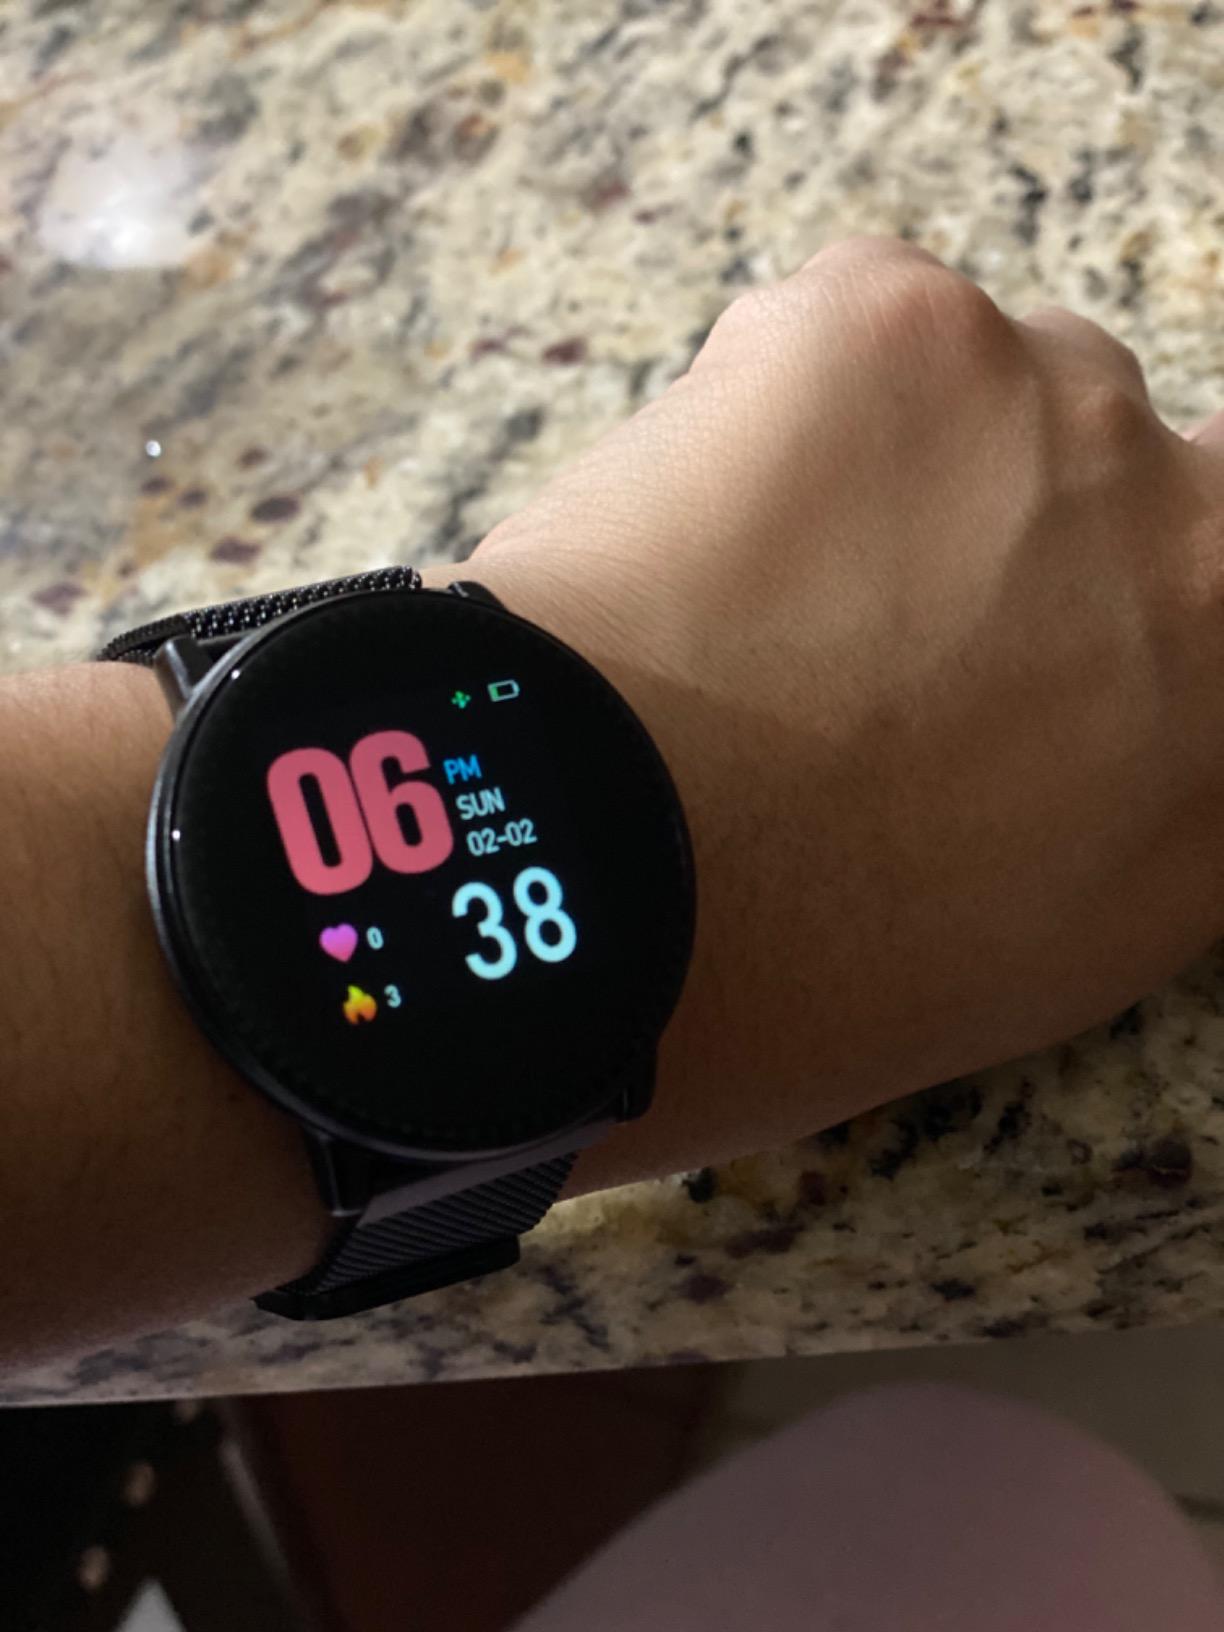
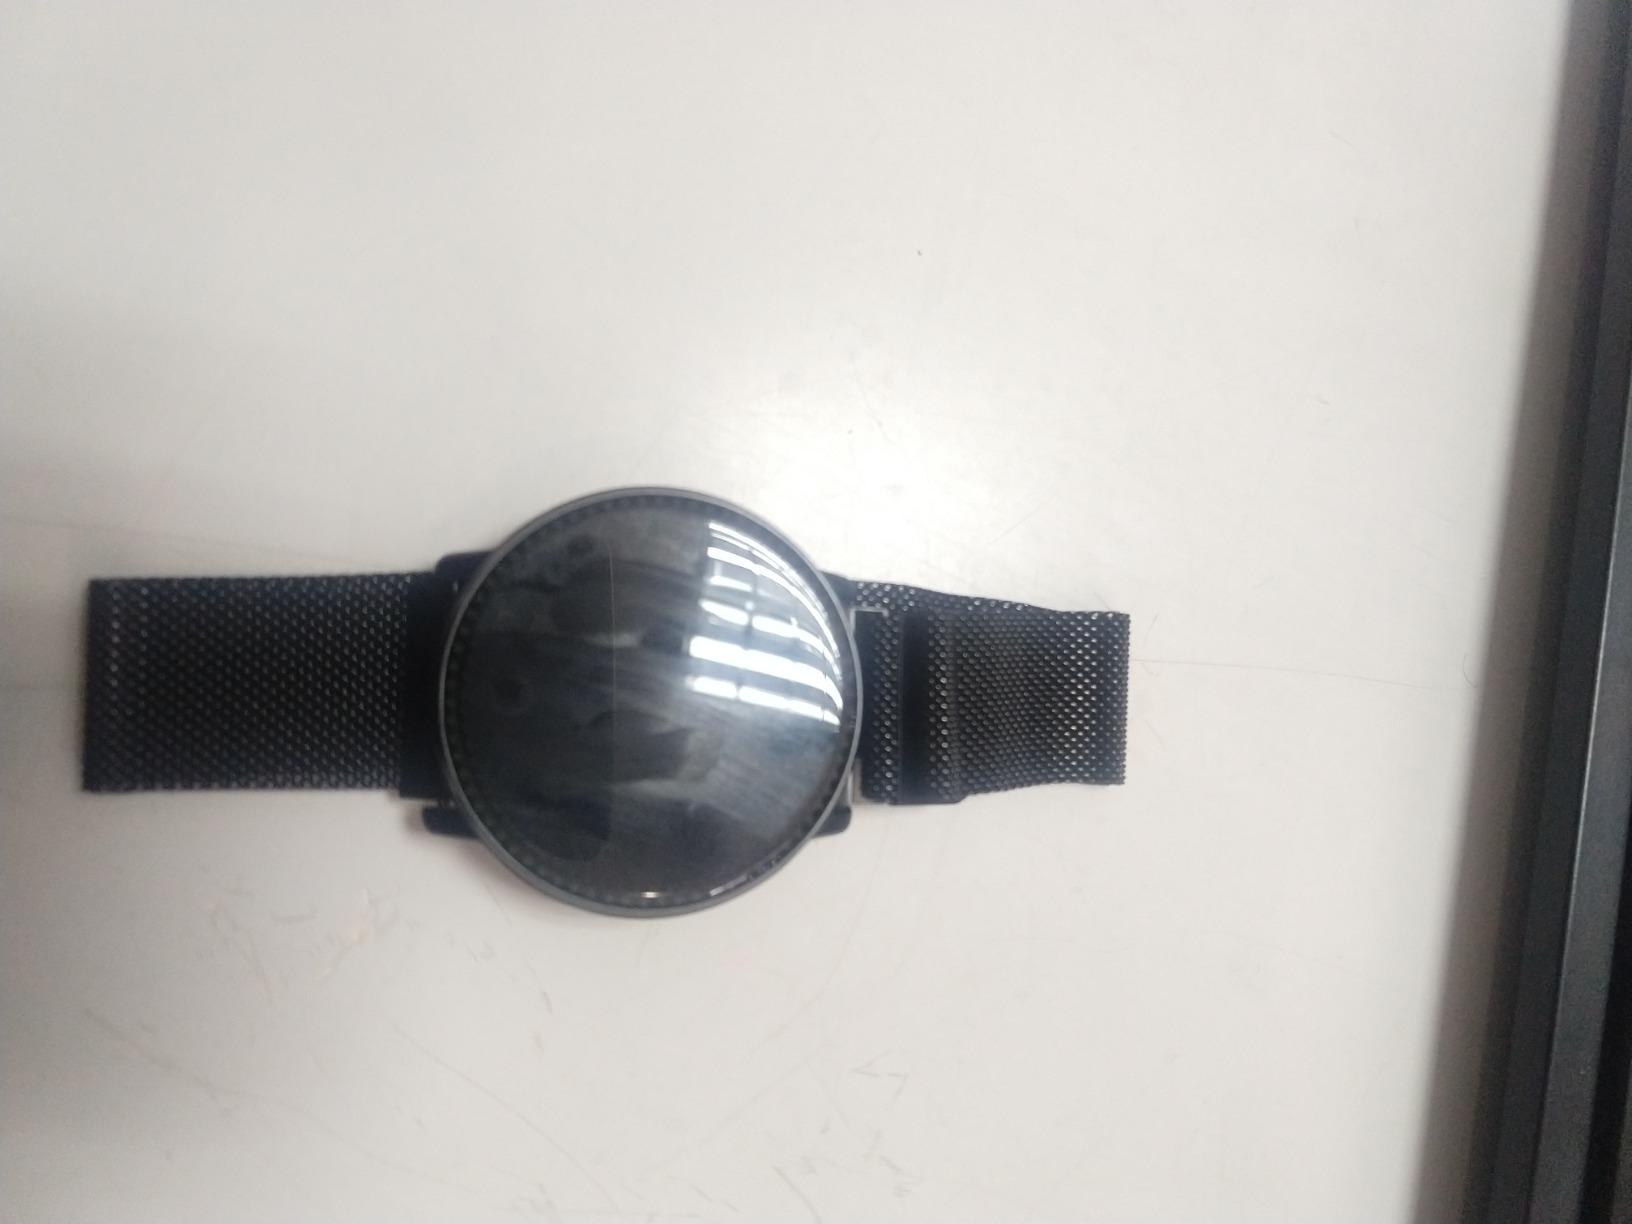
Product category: smartwatch
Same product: yes